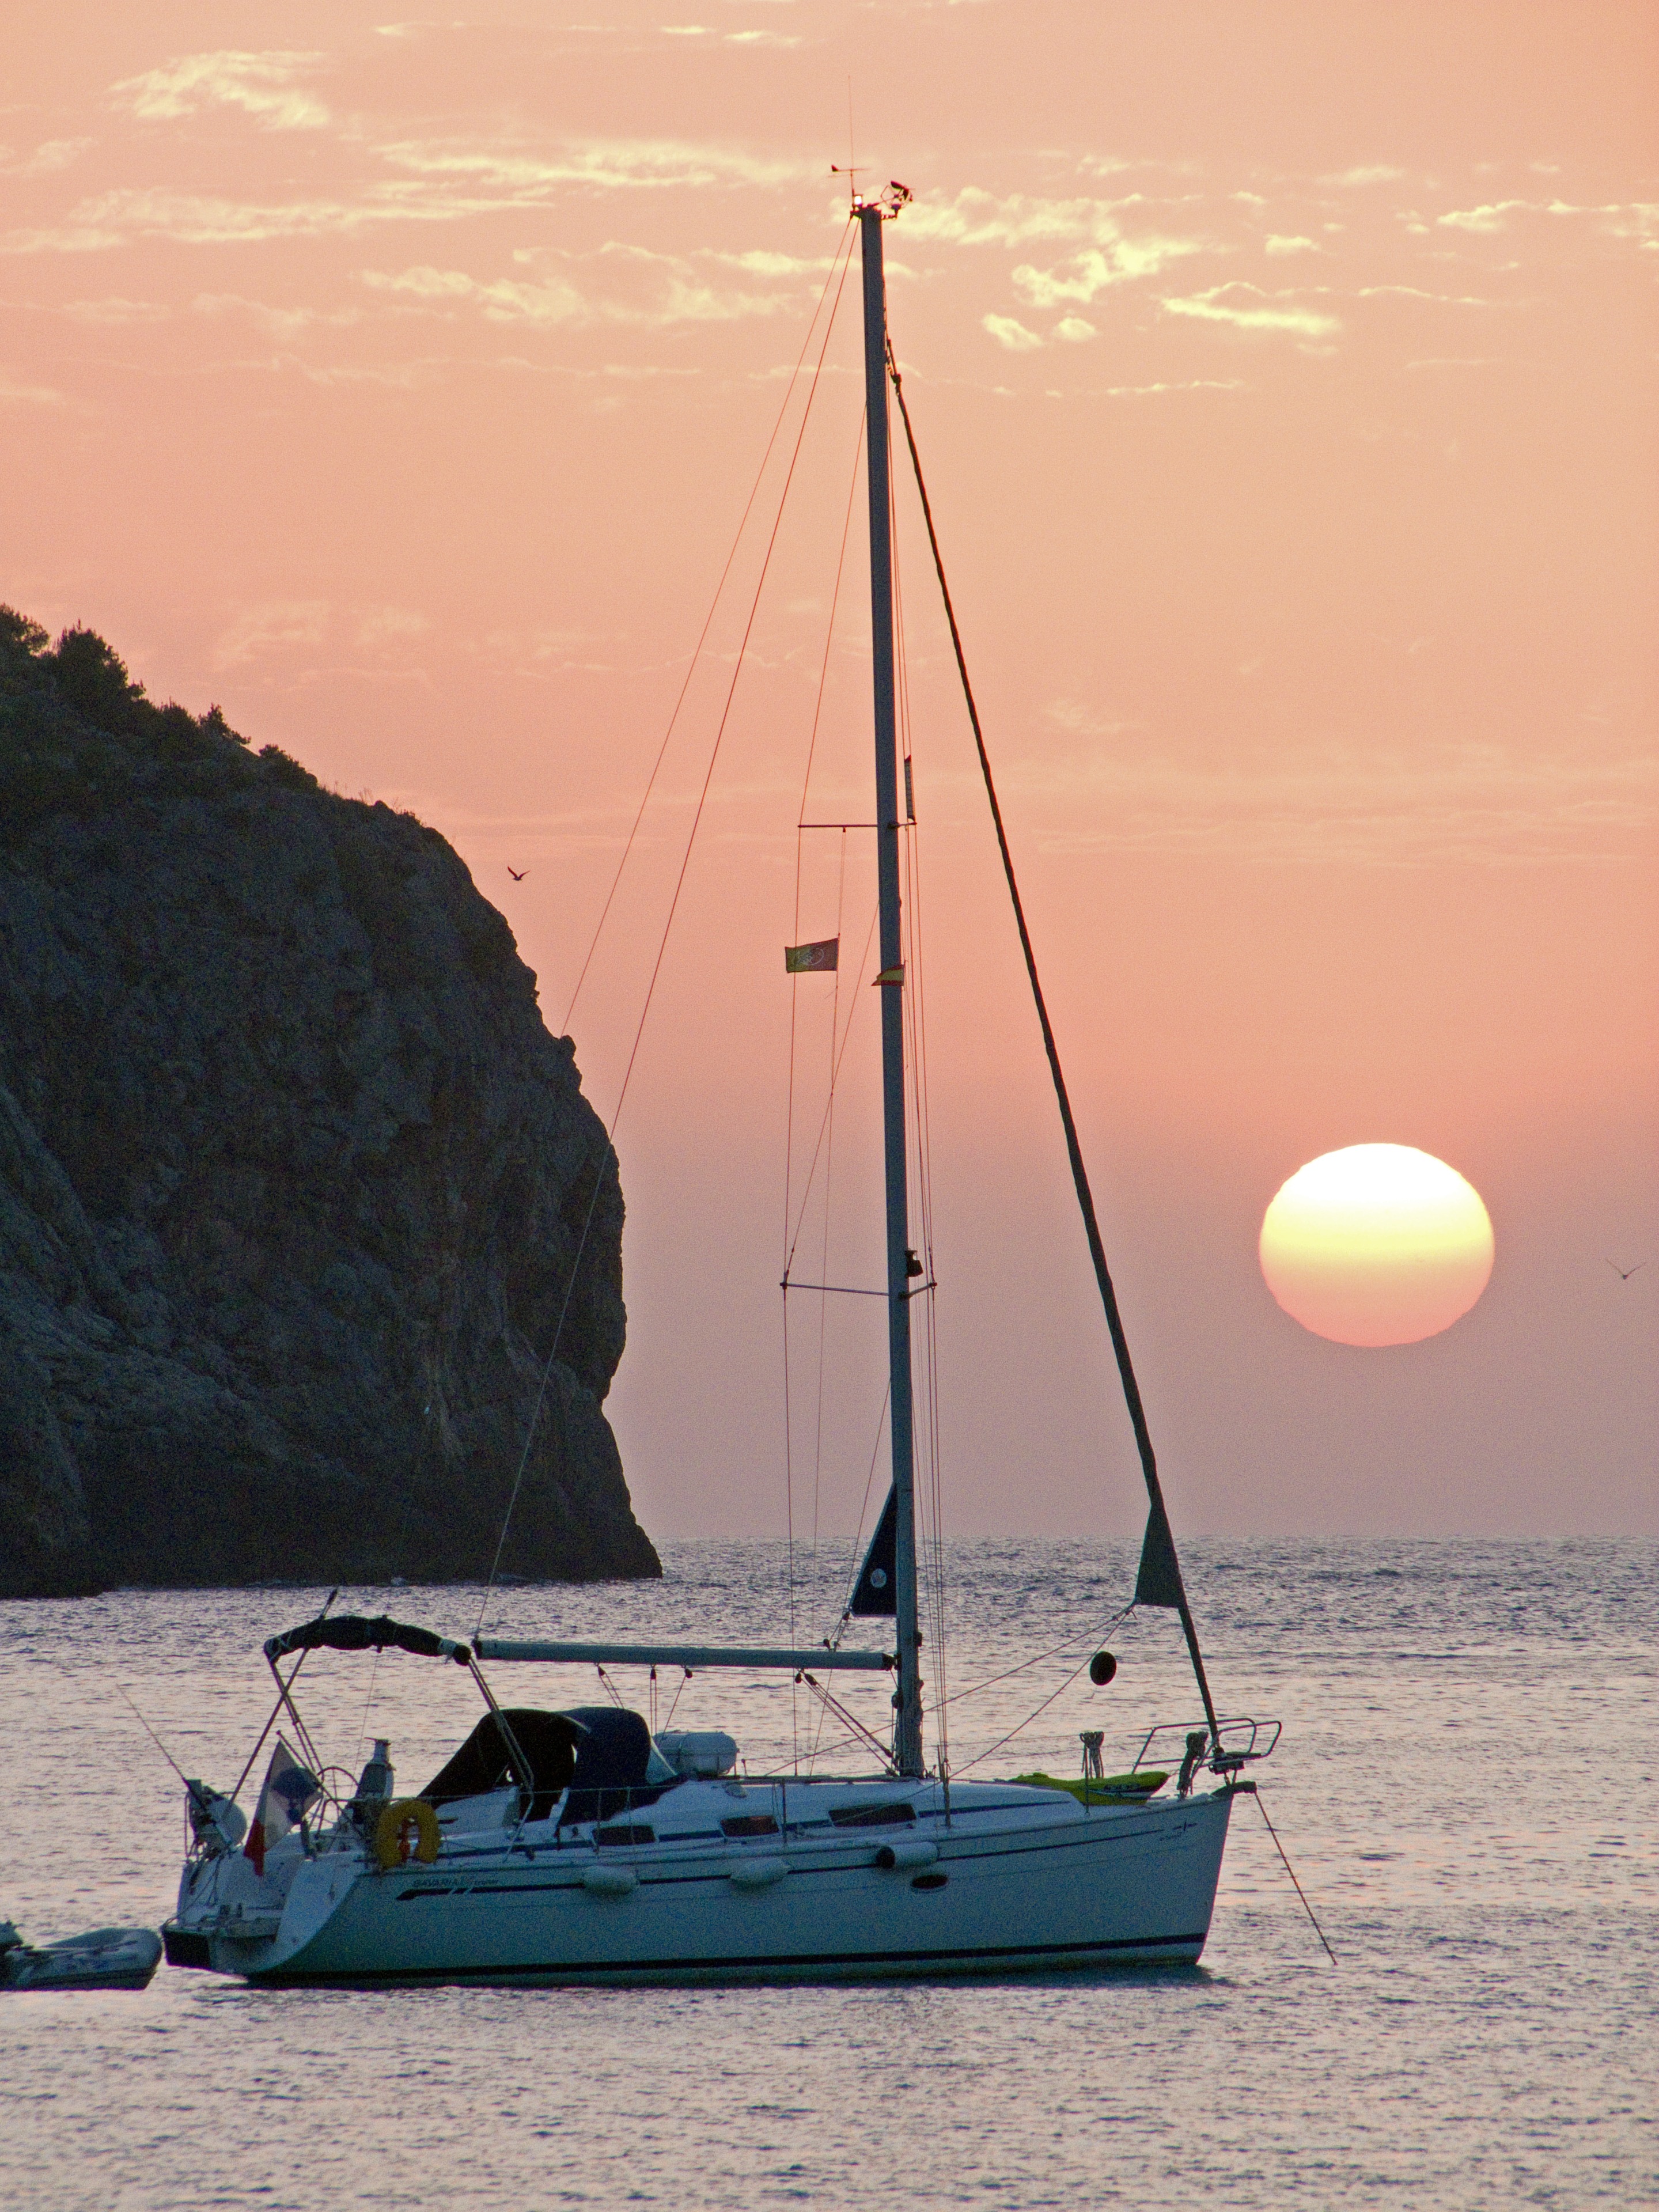
sea, ocean, sunset, boat, boot, vehicle, mast, sailing, bay, sailboat, sail, mallorca, watercraft, sailing ship, windsports